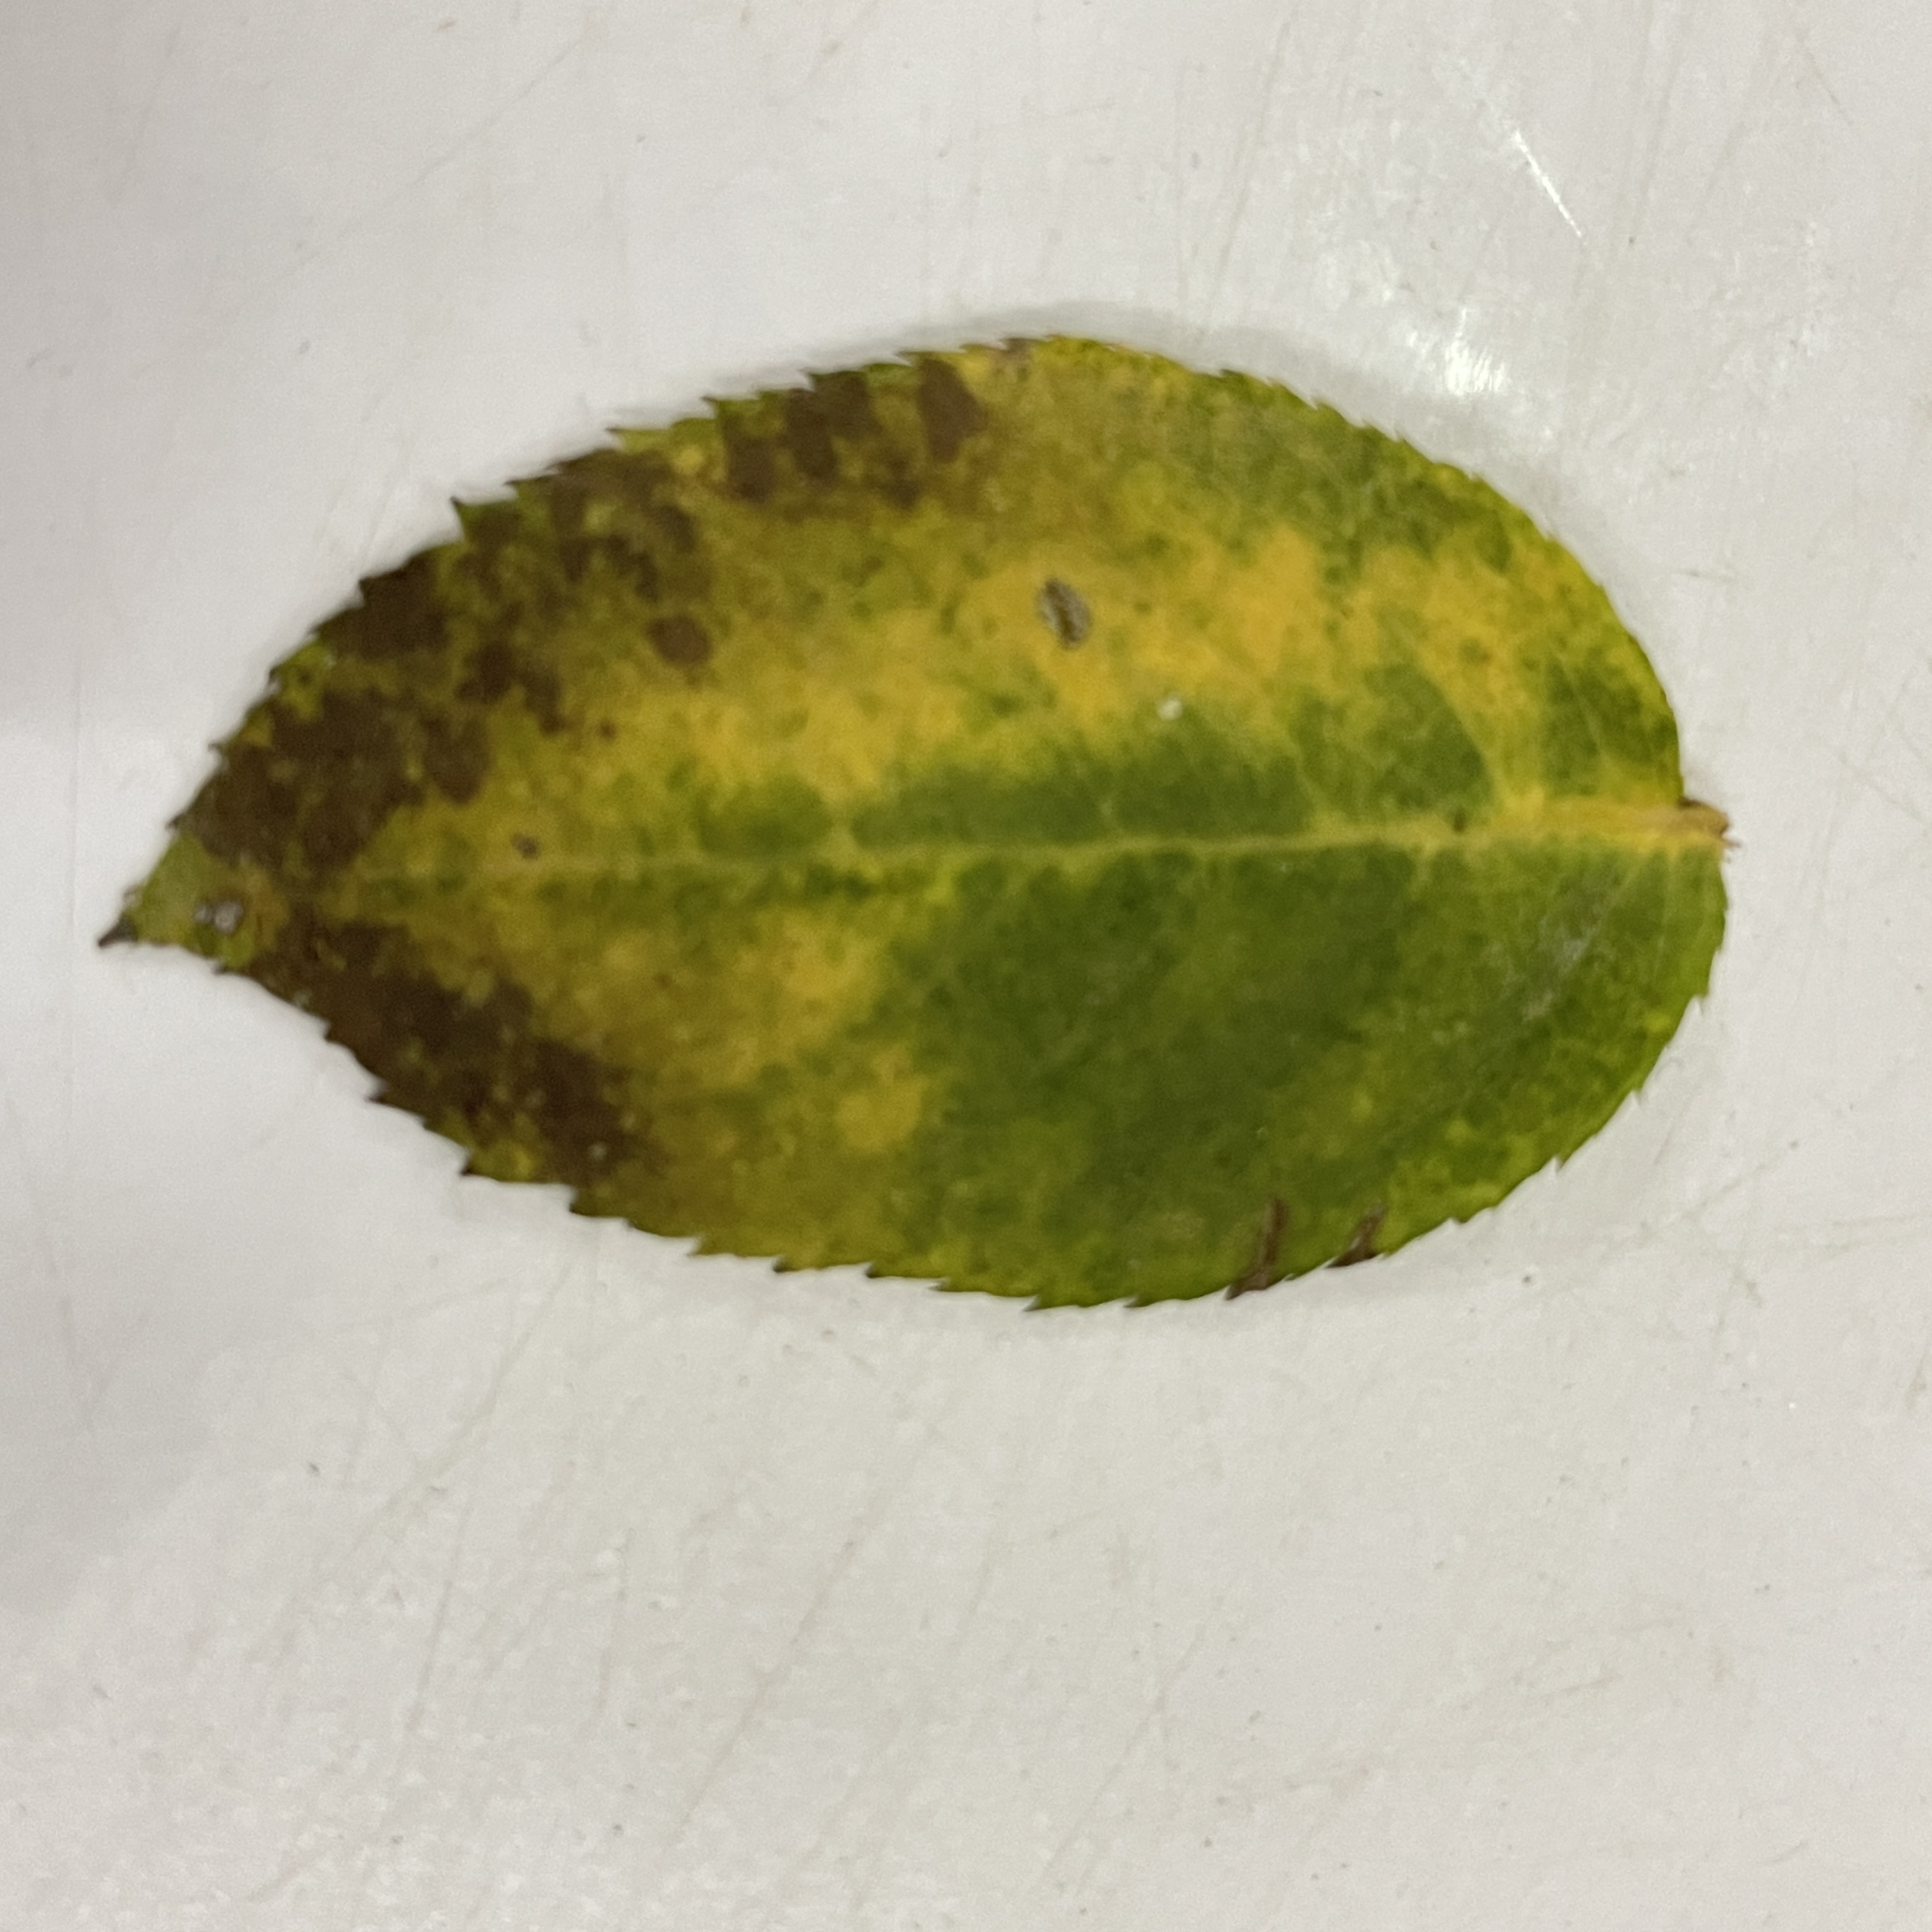
Label: Black Spot